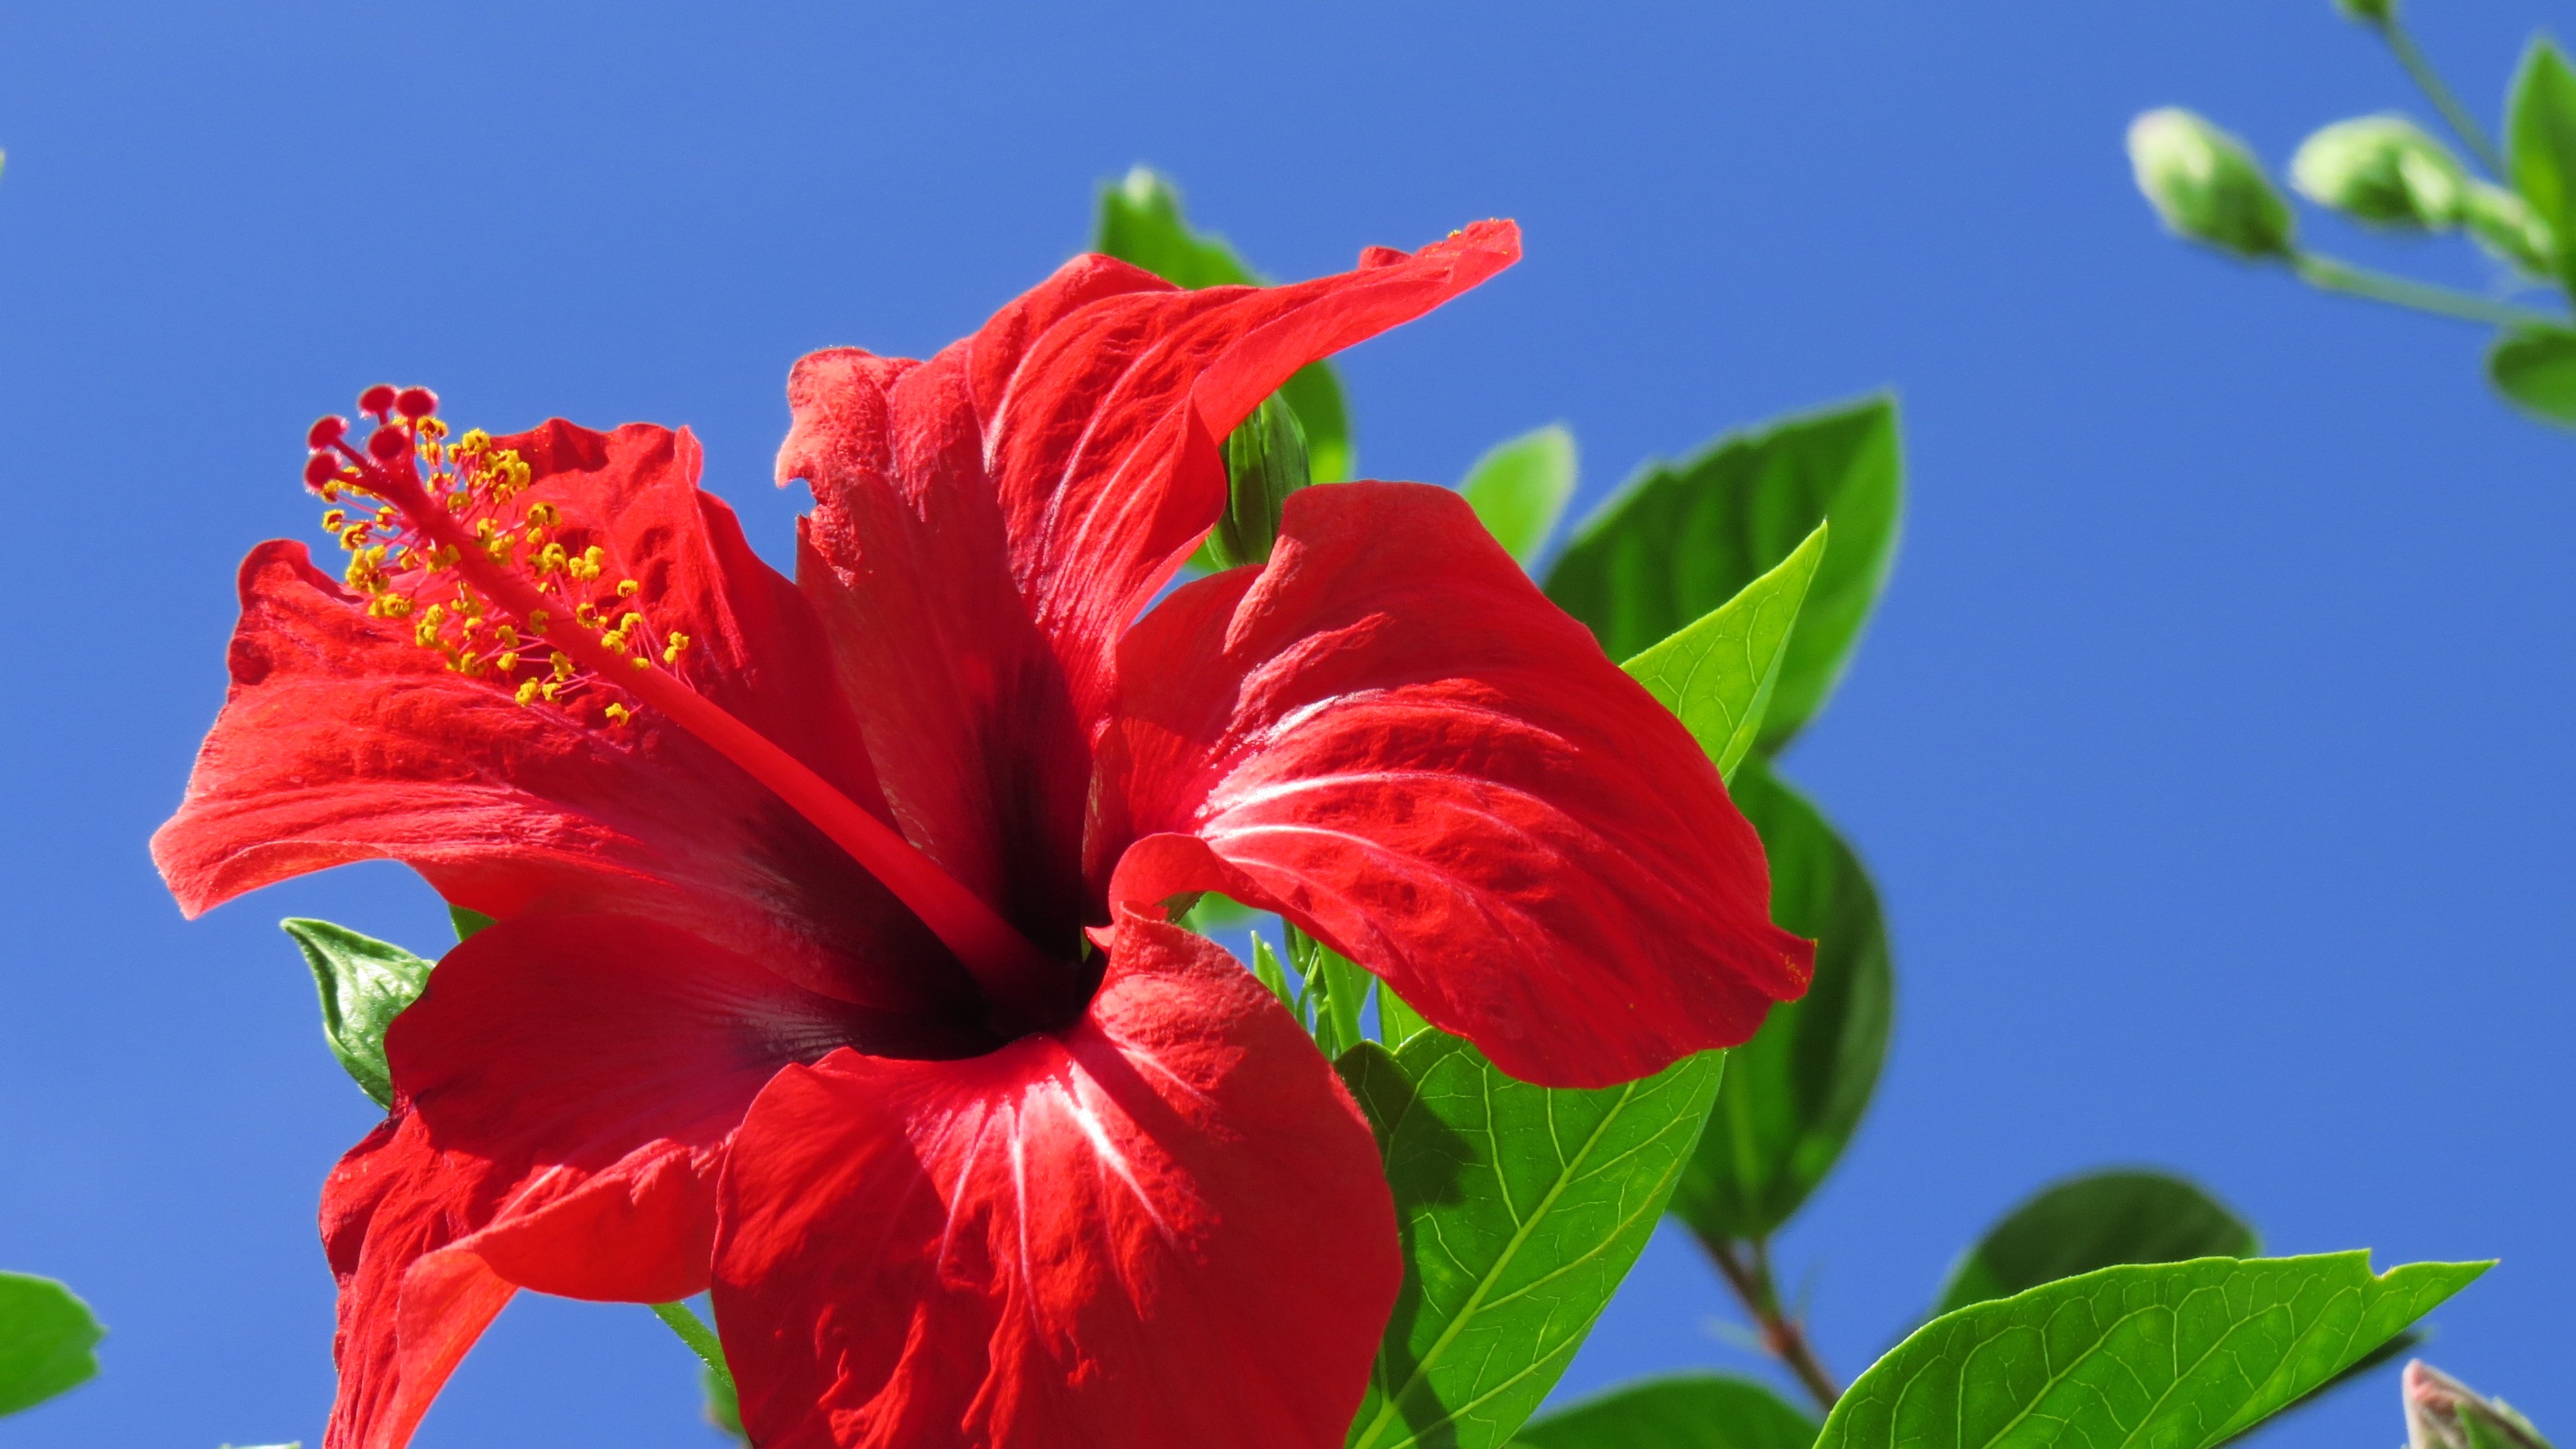
nature, blossom, plant, leaf, flower, petal, spring, green, red, botany, garden, flora, flowers, red flower, hibiscus, orchids, macro photography, flowering plant, chinese hibiscus, land plant